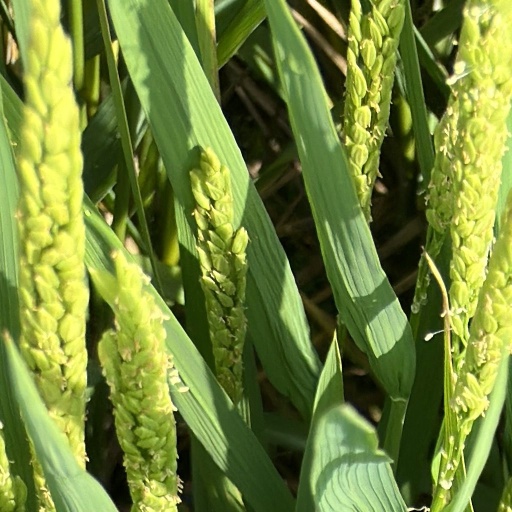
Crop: rice